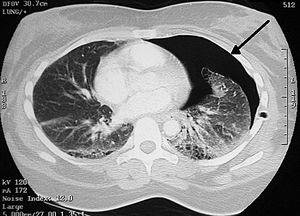
En médecine, un pneumothorax est une affection de la plèvre, mettant en communication l'espace pleural et l’atmosphère. Le poumon s’affaisse alors avec des conséquences respiratoires et hémodynamiques parfois graves et urgentes pouvant aller jusqu'à la mort.